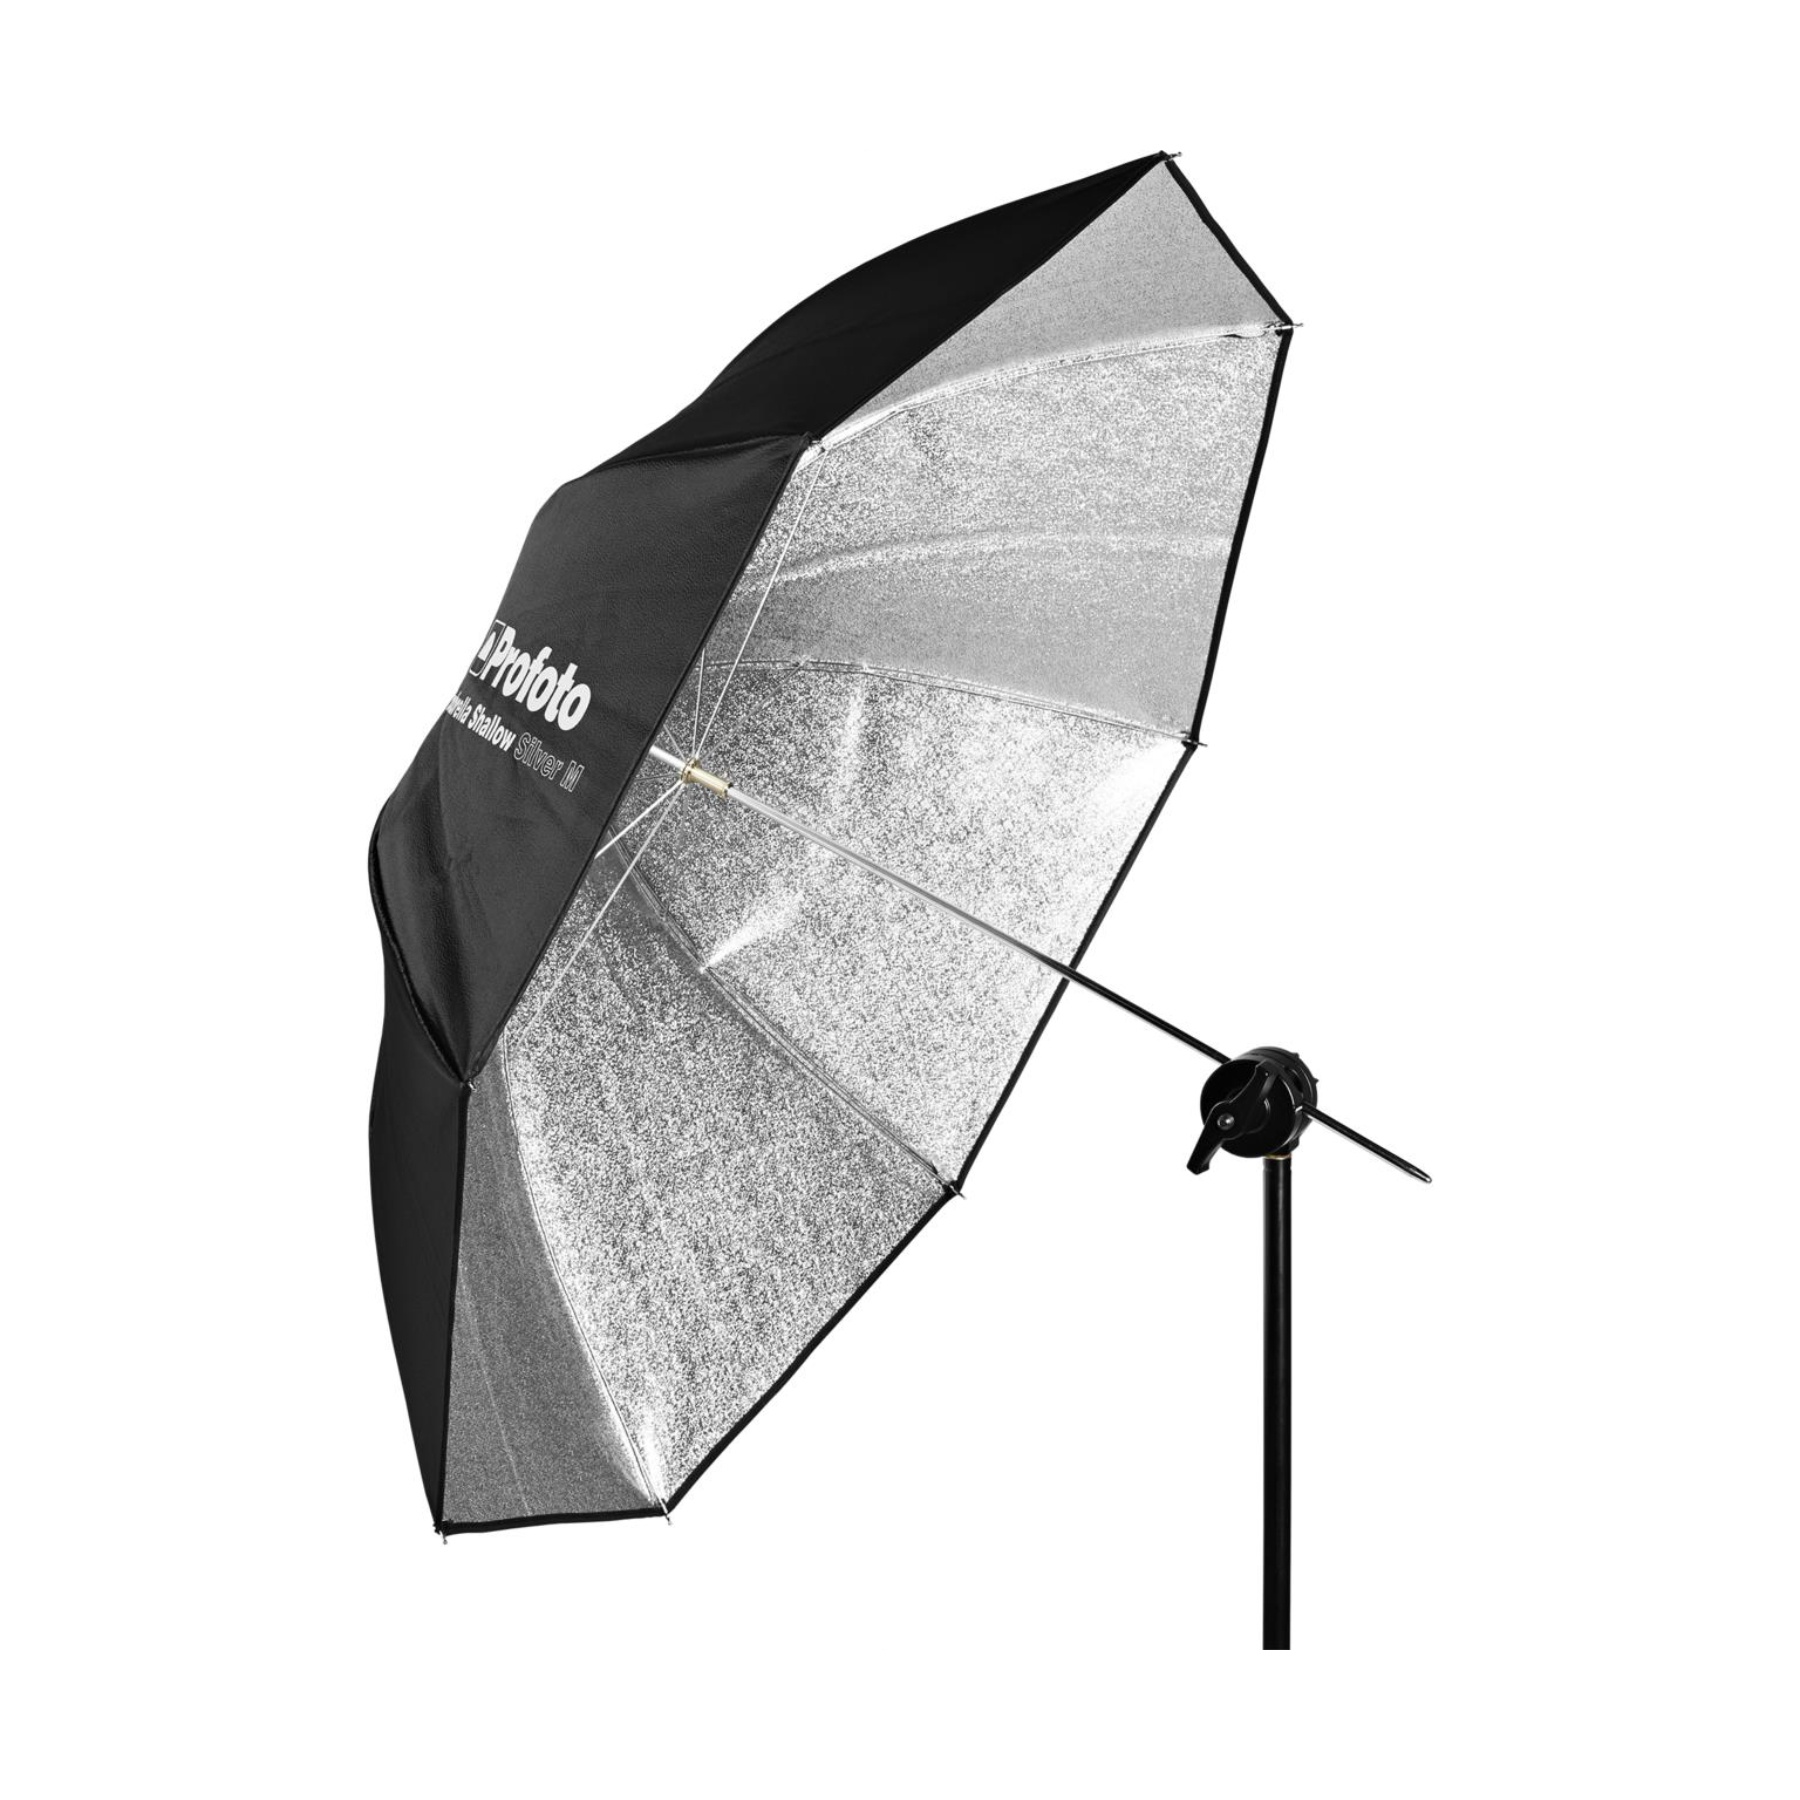
Profoto Umbrella Shallow Silver (Select Size)
Features: Compact, lightweight and extremely portable Made with heat resistant, high-quality fabrics Surface treated metallic elements to prevent rust and discolouration Use with an optional diffuser for a softer, more even light spread Umbrellas are the backbone of many photographers’ toolboxes, understandably so, because they are easy to work with and ideal to bring to location. Profoto Umbrellas are made to the same exacting standards we apply to all our light modifiers. Available in 18 unique versions and made with high-quality fabrics and surface-treated metallic elements, Profoto Umbrellas provide a superior light and last for many years. A master of portability and ease-of-use, the Umbrella Shallow is the go-to light modifier when you need a soft light with wide light spread. It’s lightweight and fast to set up, and takes up very little space in your bag when folded. Umbrella Shallow White reflects a natural and soft light.
Brand: CRK
Category: Cameras & Optics > Photography > Lighting & Studio > Studio Lighting Controls > Flash Reflectors